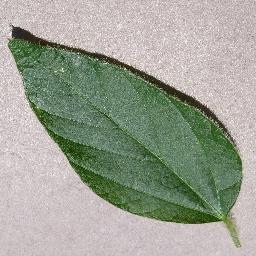
Label: Soybean___healthy